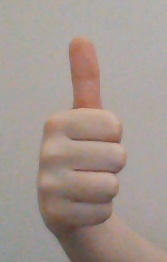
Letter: aleff